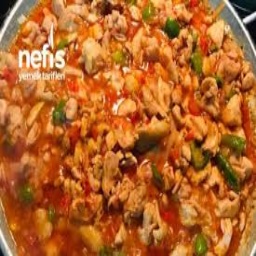
Label: sautéed_chicken